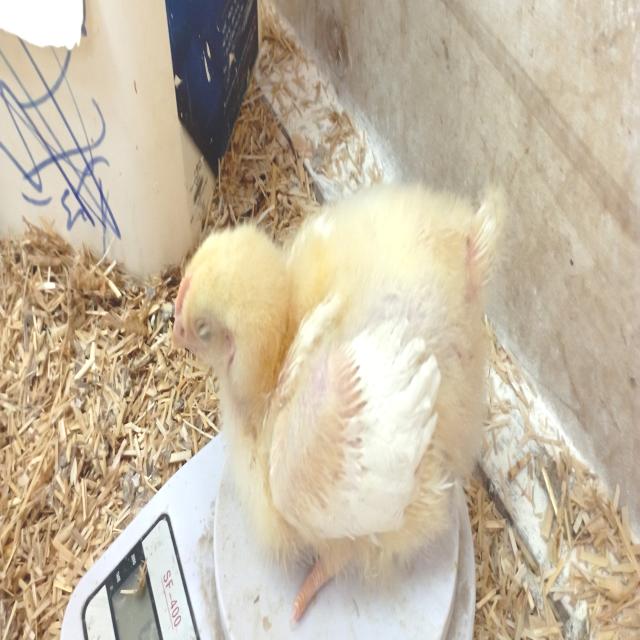
Weight: 509 g